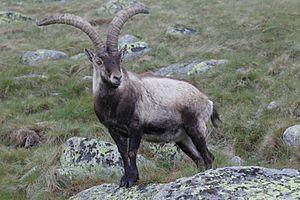
Bouquetin d'Espagne
Cette liste commentée recense la mammalofaune au Portugal continental. Elle répertorie les espèces de mammifères portugais actuels et celles qui ont été récemment classifiées comme éteintes. Cette liste comporte 107 espèces réparties en dix ordres et trente familles, dont une est « en danger critique d'extinction », six sont « en danger », cinq sont « vulnérables », neuf sont « quasi menacées » et dix ont des « données insuffisantes » pour être classées.
Le cirque de Cagateille est un cirque naturel de type glaciaire situé dans le massif montagneux des Pyrénées, sur le territoire de la commune française d'Ustou, dans le département de l'Ariège, en région Occitanie.
Le parc naturel régional des Pyrénées Ariégeoises est un parc naturel régional créé en 2009, dont le périmètre occupe environ 40% de la superficie du département de l'Ariège. Avec environ 2 468 km², il englobe 138 communes depuis le 1ᵉʳ janvier 2019 et 46 000 habitants.
Le Bouquetin ibérique ou Bouquetin d'Espagne, Capra pyrenaica, regroupe quatre sous-espèces dont le bouquetin des Pyrénées.